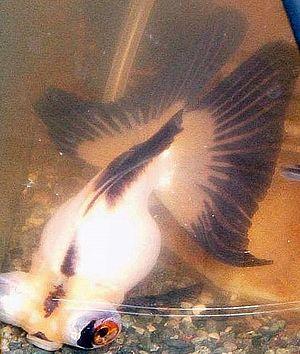
Le carassin doré, dont la forme ornementale est familièrement appelée poisson rouge, est une espèce de poissons d'eau douce appartenant à la famille des cyprinidés. Sélectionné dans les élevages, on retrouve ce poisson d'eau froide dans les bassins du monde entier mais également dans les aquariums. Il est considéré de nos jours comme un animal domestique. Les formes ornementales telles que nous les connaissons au XXIᵉ siècle sont issues de la forme sauvage de l'espèce, un carassin de couleur gris doré, proche du carassin commun, vivant dans les eaux douces, calmes et tempérées d'Europe et de Chine. L'élevage sélectif pratiqué depuis les premières dynasties chinoises a permis d'obtenir des variétés dont la morphologie n'a plus beaucoup de points communs avec le carassin doré sauvage, variétés qui font l'objet de concours.